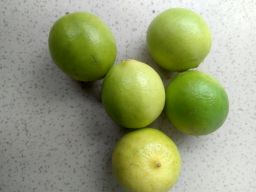
Fruit: Lime
Quality: Good